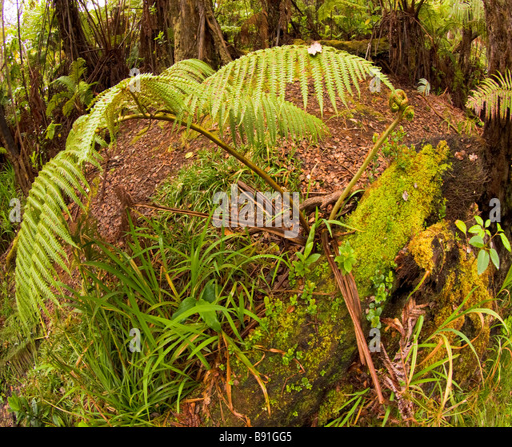
a young fern and moss covered tree trunks